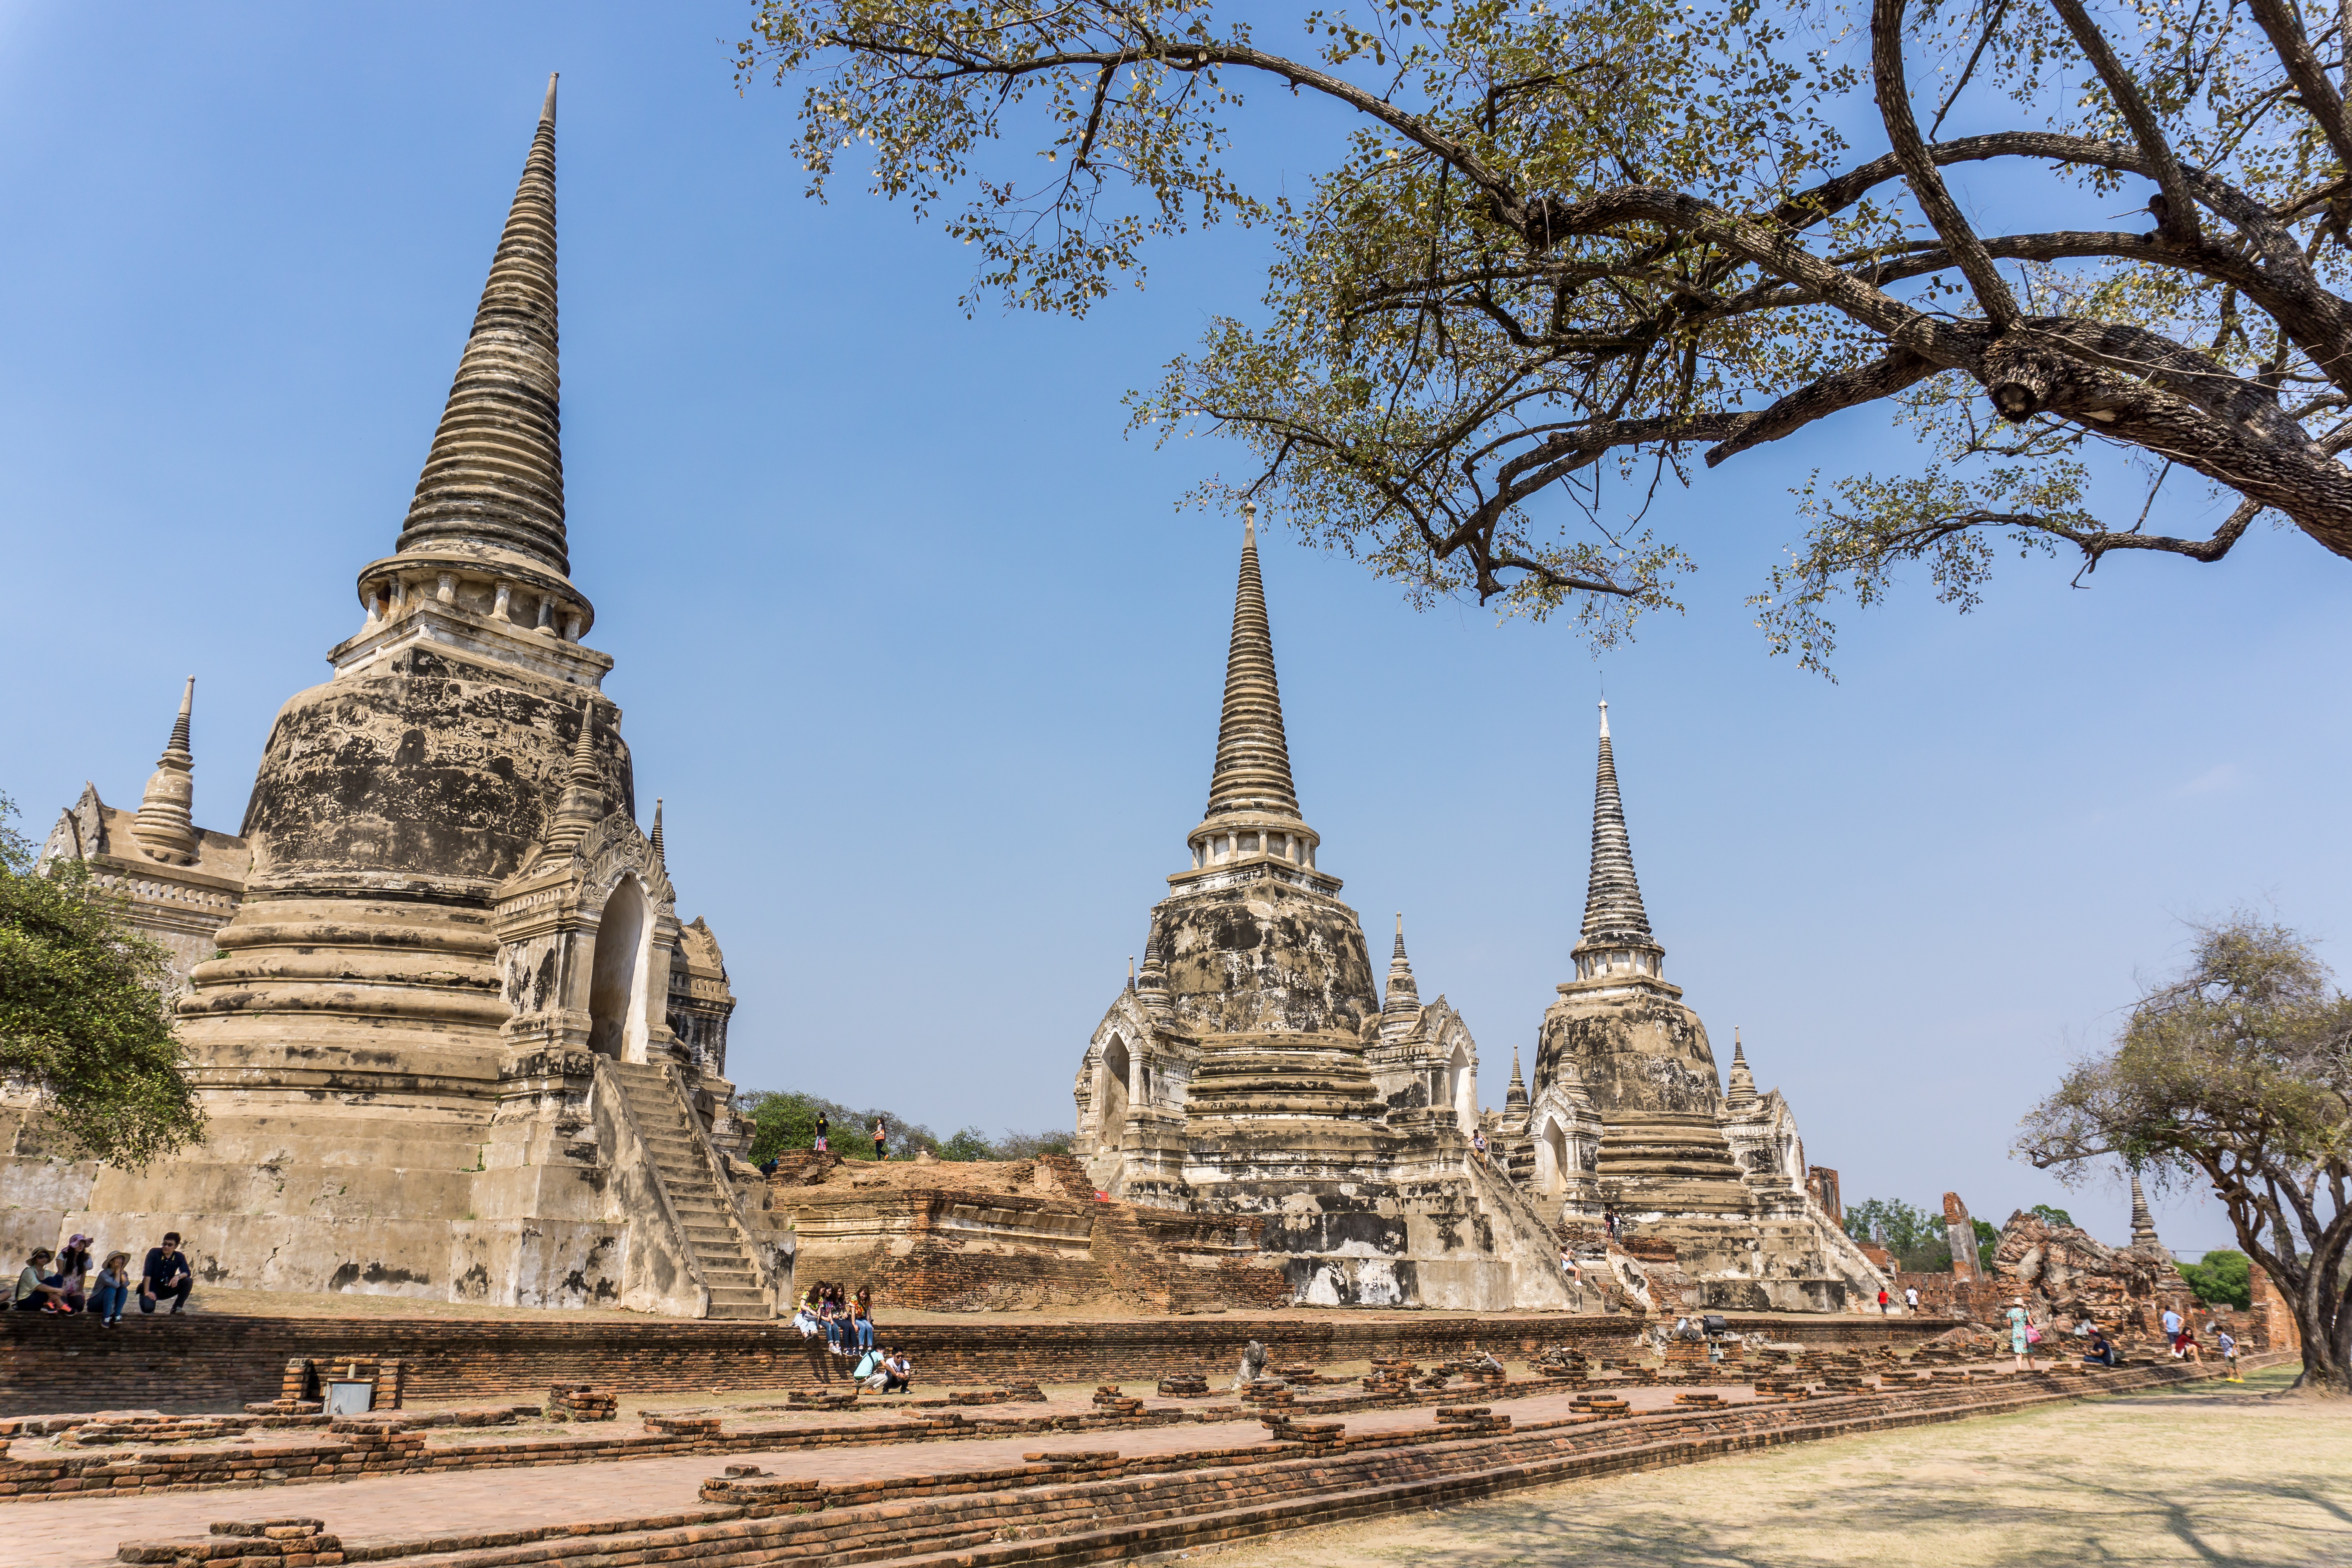
architecture, building, tower, ancient, landmark, place of worship, thailand, world heritage, temple, ruins, buddha, culture, history, heritage, thai, pagoda, wat, ayutthaya, archaeological site, unesco world heritage site, phra nakhon si ayutthaya, hindu temple, historic site, ancient history